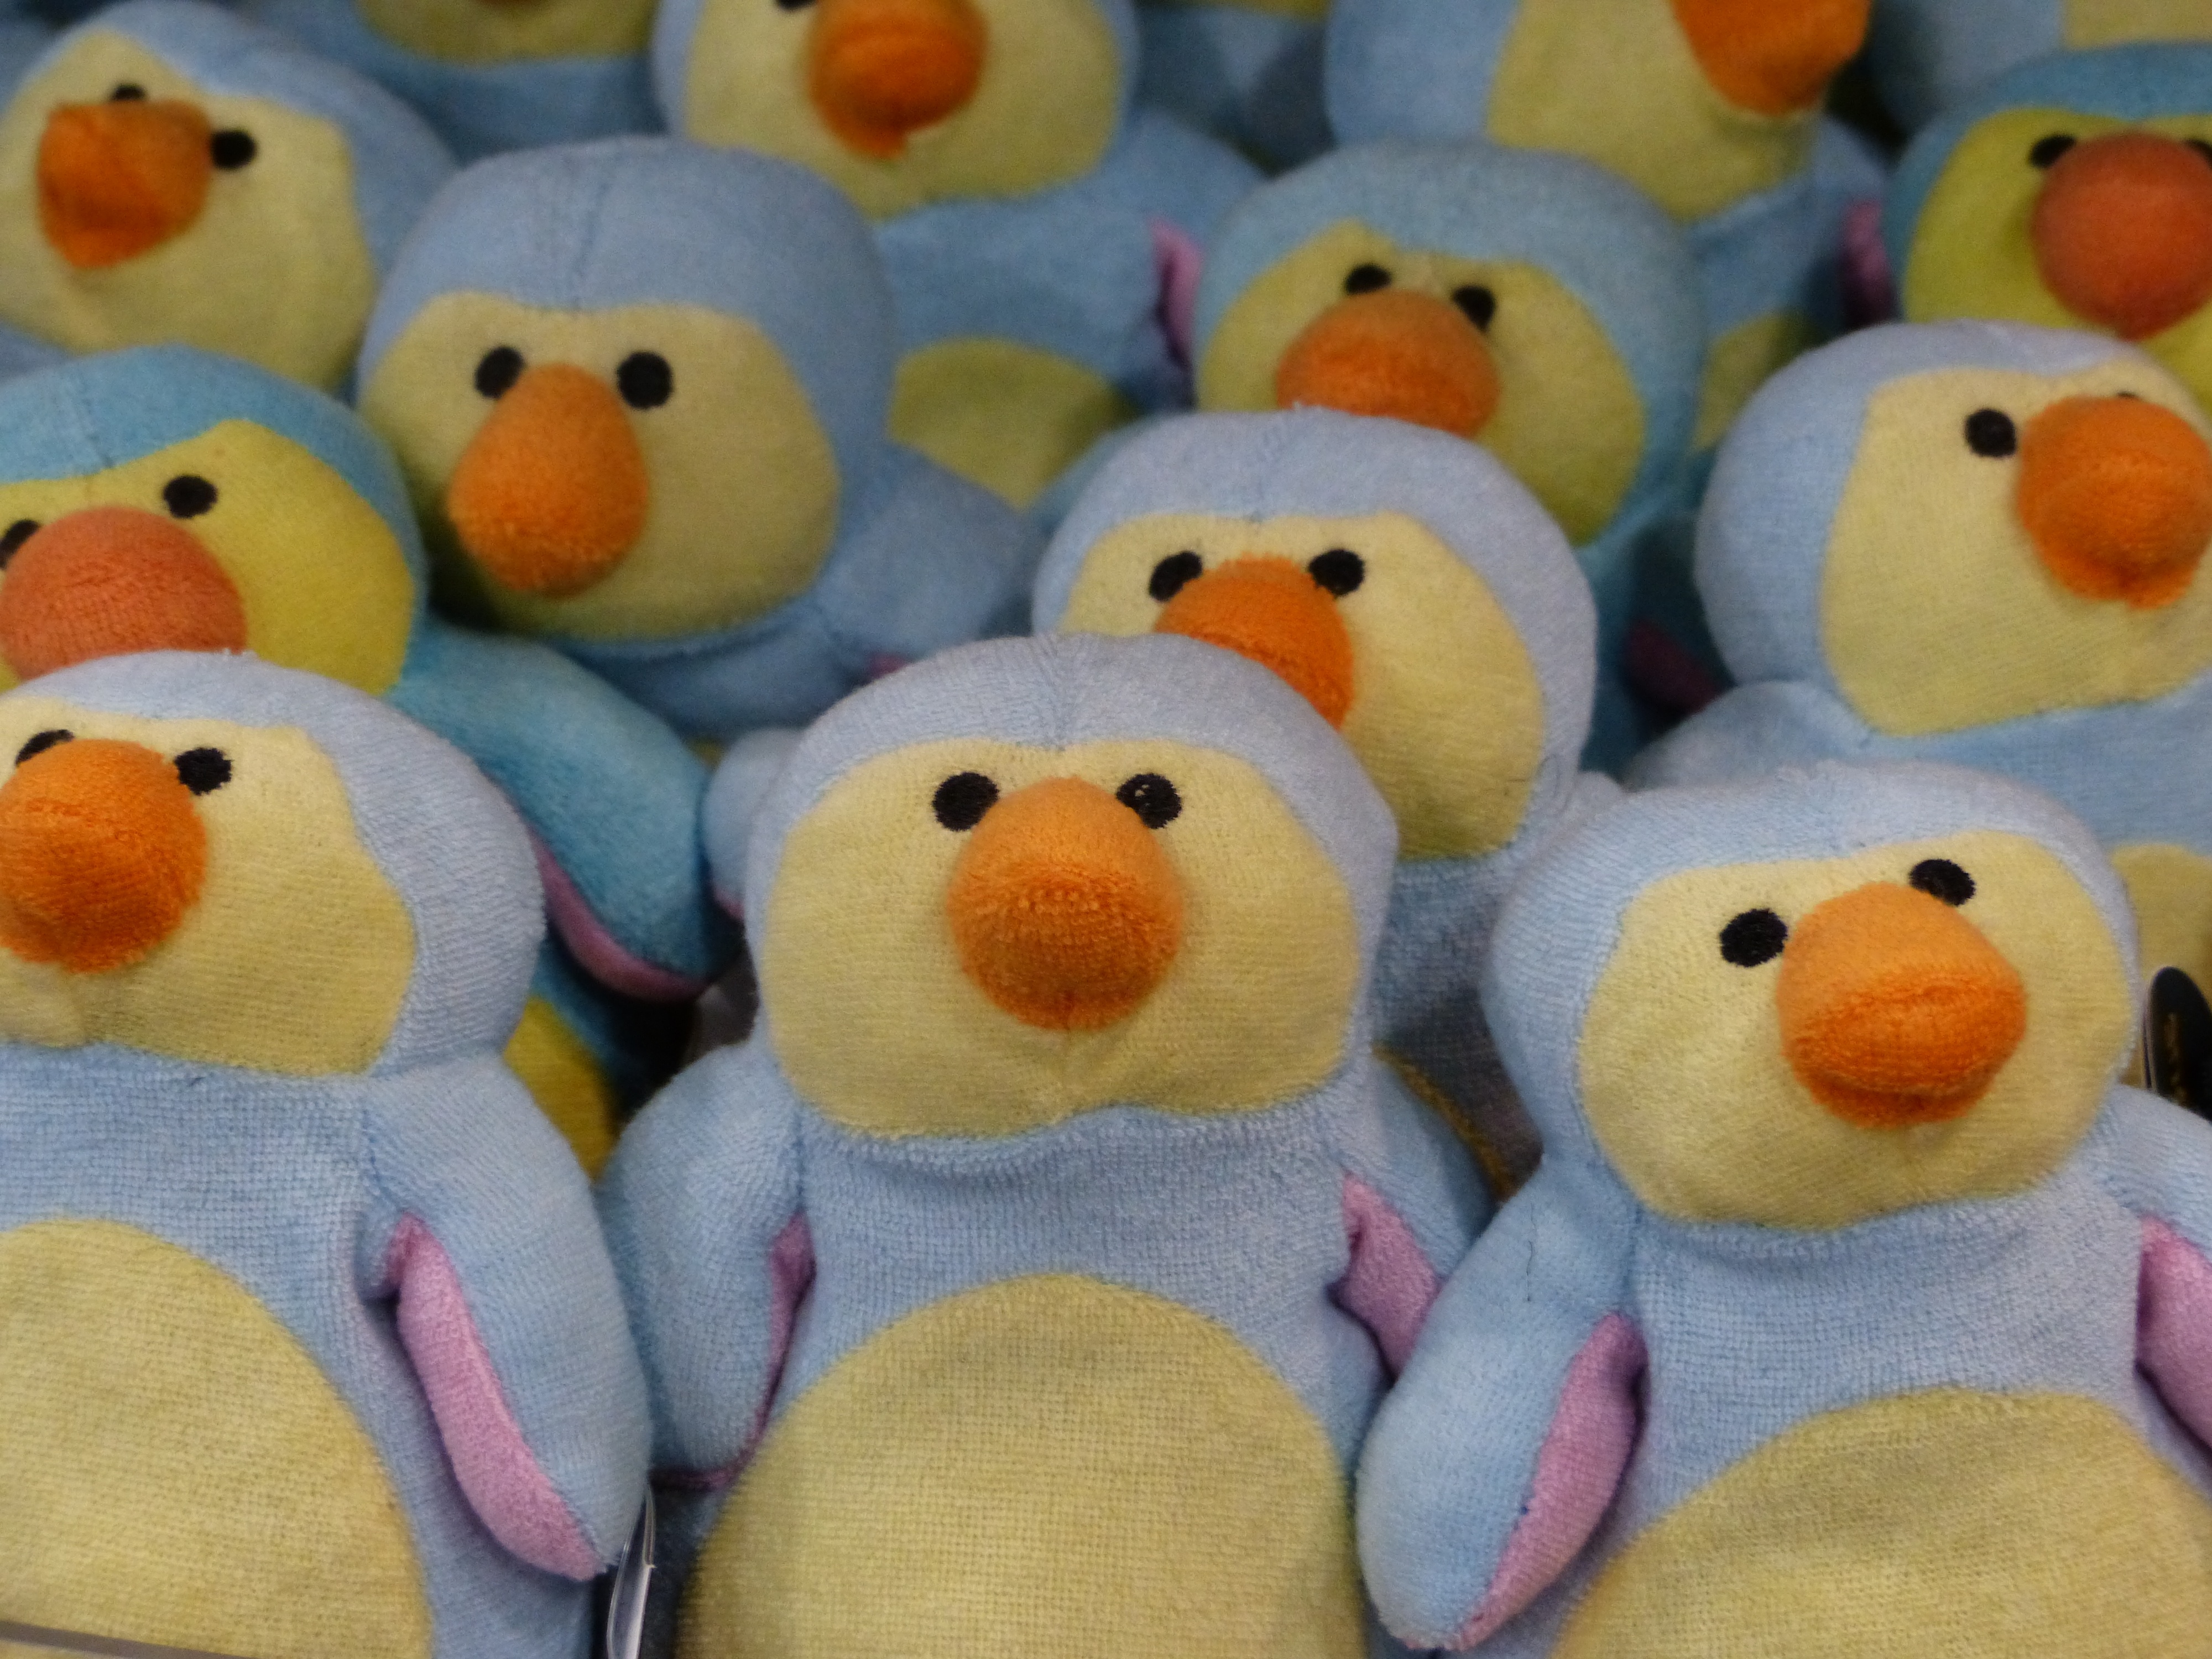
bird, food, toy, material, textile, toys, soft, plush, penguins, children toys, soft toys, flightless bird, stuffed animals, plush toys, stuffed toy